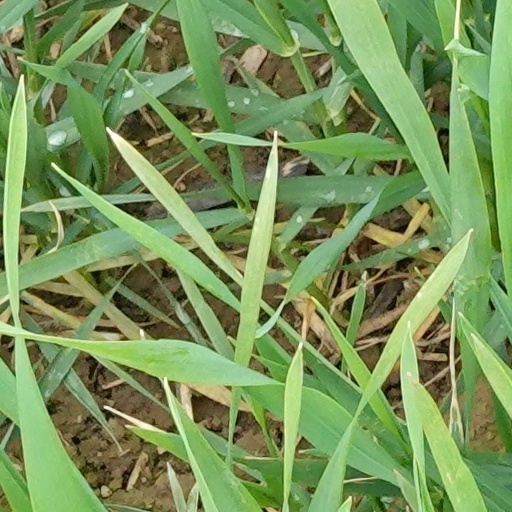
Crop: wheat